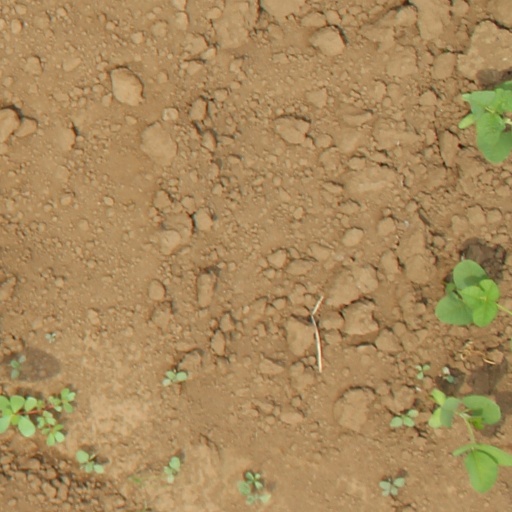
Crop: soybean